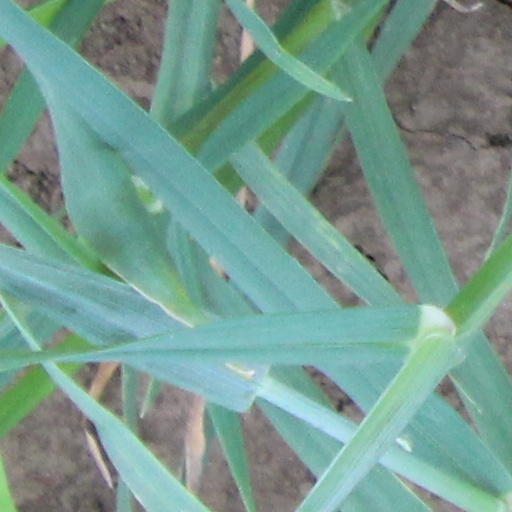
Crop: wheat